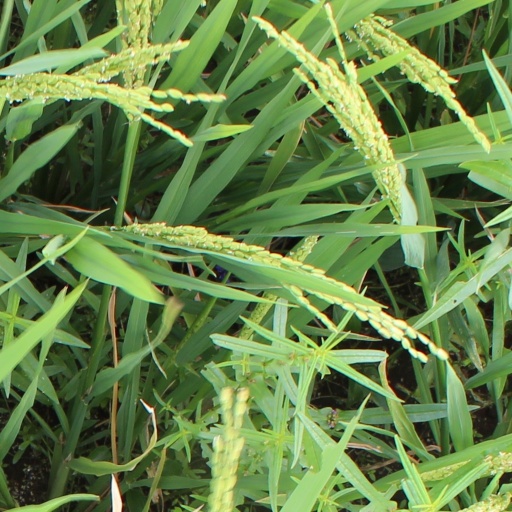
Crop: rice